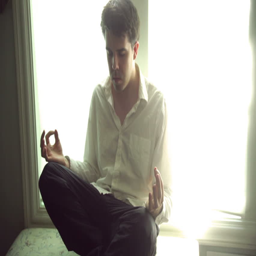
doing a yoga pose near the window